Rosalía de Castro

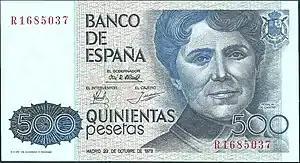
Rosalía de Castro on the 1979 500 Pesetas banknote.

Rosalía de Castro is today one of the unquestionable poets laureate of Galicia. Highly educated, expected to speak and write in Spanish and Galician she took the bold, unconventional step of writing her early poems in the Galician language. Her defiance earned her the contempt and spite of many that deemed Galician as a Spanish dialect fit "only for the illiterate and the churlish". However, Rosalía's defiant gesture won her the love and admiration of the common folk, who spoke Galician at home or on a daily basis. Schools in Galicia, in Spain, in Russia and in Uruguay, libraries, cultural associations, awards, parks, folklore groups, choirs, compositions of her poems, a Galician traditional morning song adorned with the lyrics of one of her poems, a professional sports team, monuments at home and abroad, a theater, restaurants, a label of white wine, lodgings, a banknote formerly in circulation, a postage stamp, a FS98 Iberia Airbus A340, a sea-rescue plane, a school train and many streets have all taken her name.